Frank and Katharine Coppes House

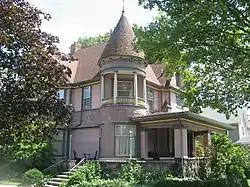
Frank and Katharine Coppes House, July 2013

Frank and Katharine Coppes House, also known as the Victorian Guest House, now known as of January 2022, The Coppes House Bed and Breakfast, is a historic home located at Nappanee, Elkhart County, Indiana. It was built between 1887 and 1893, and is a -story, Queen Anne style frame dwelling. It has a complex hipped and gable roof and features a two-story, round corner tower with a conical roof and second story porch. It has a one-story wraparound porch and sheathed in clapboard and fish scale shingles.